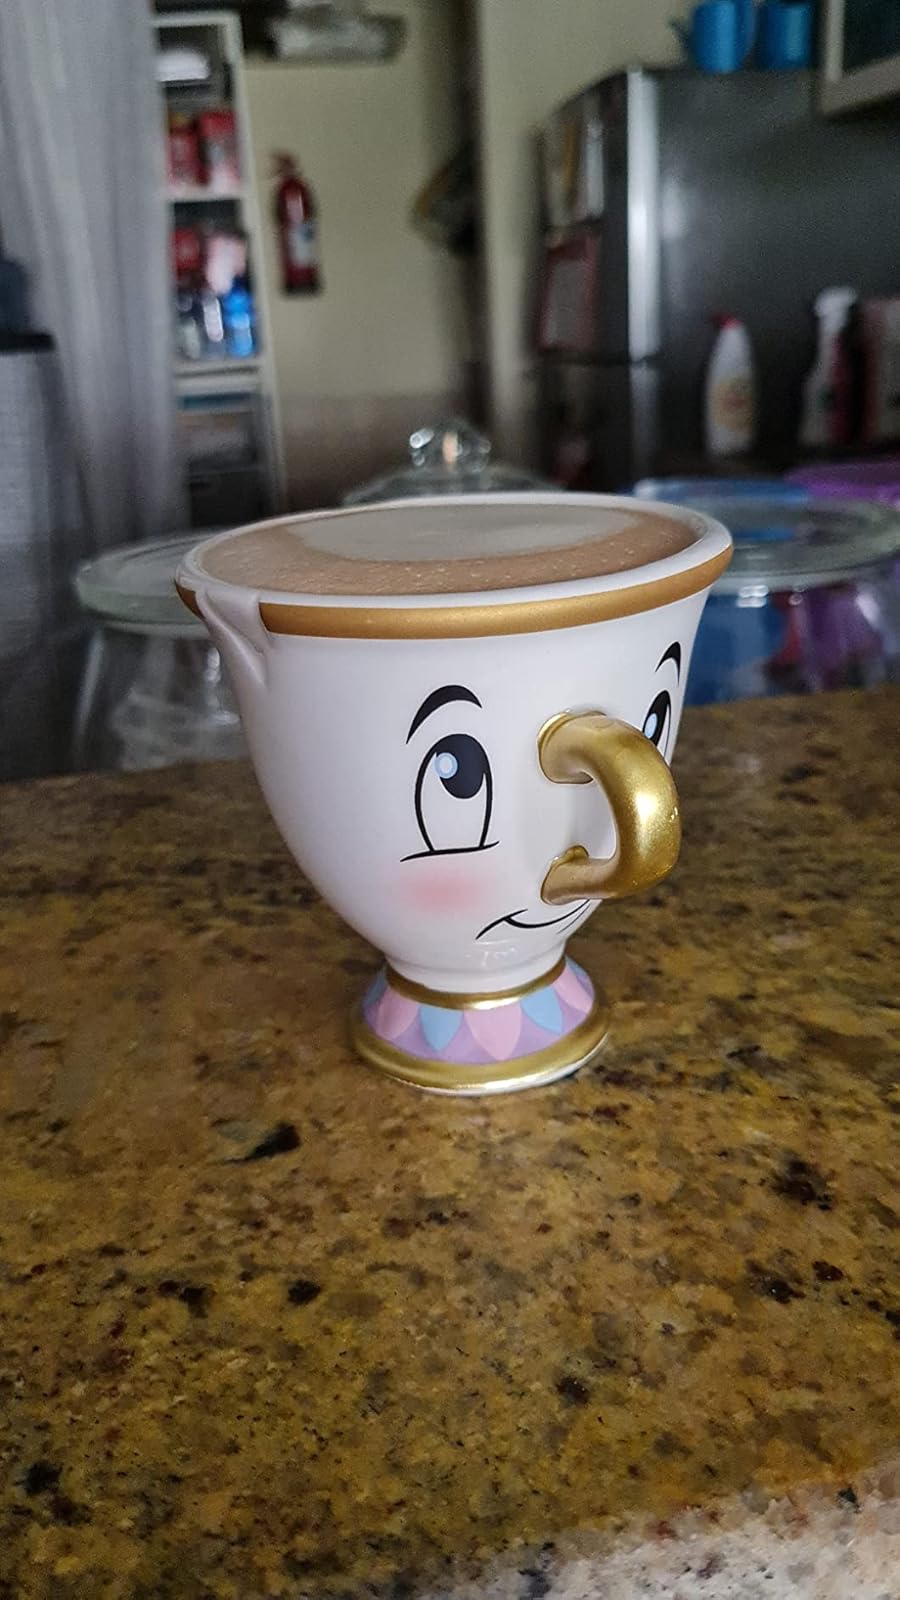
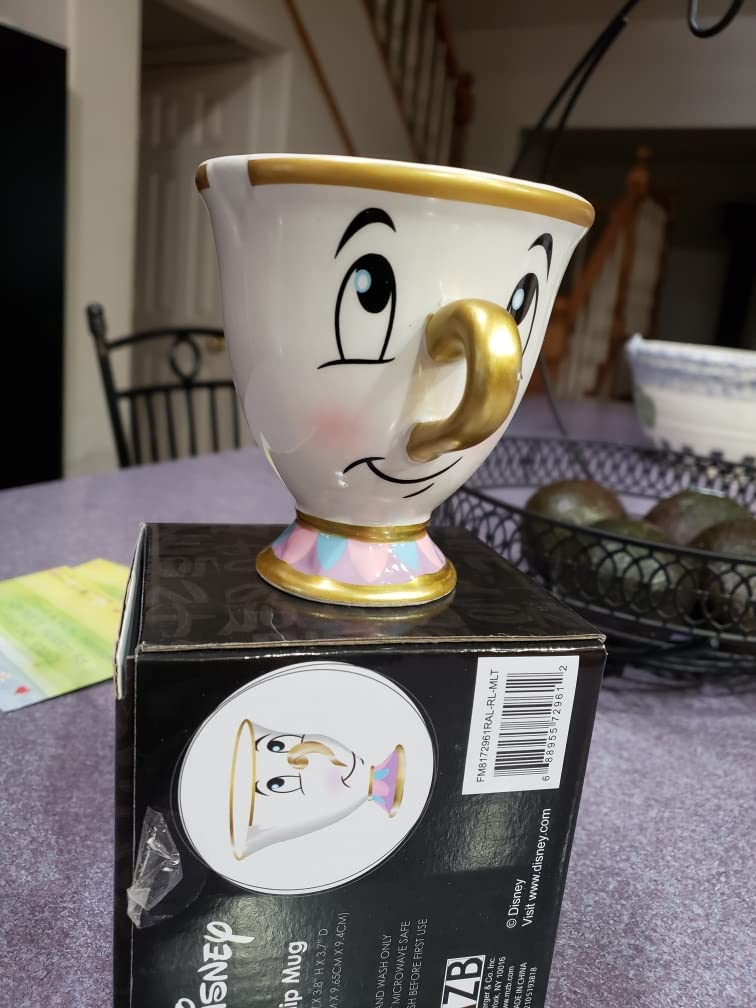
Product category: items_mug
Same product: yes